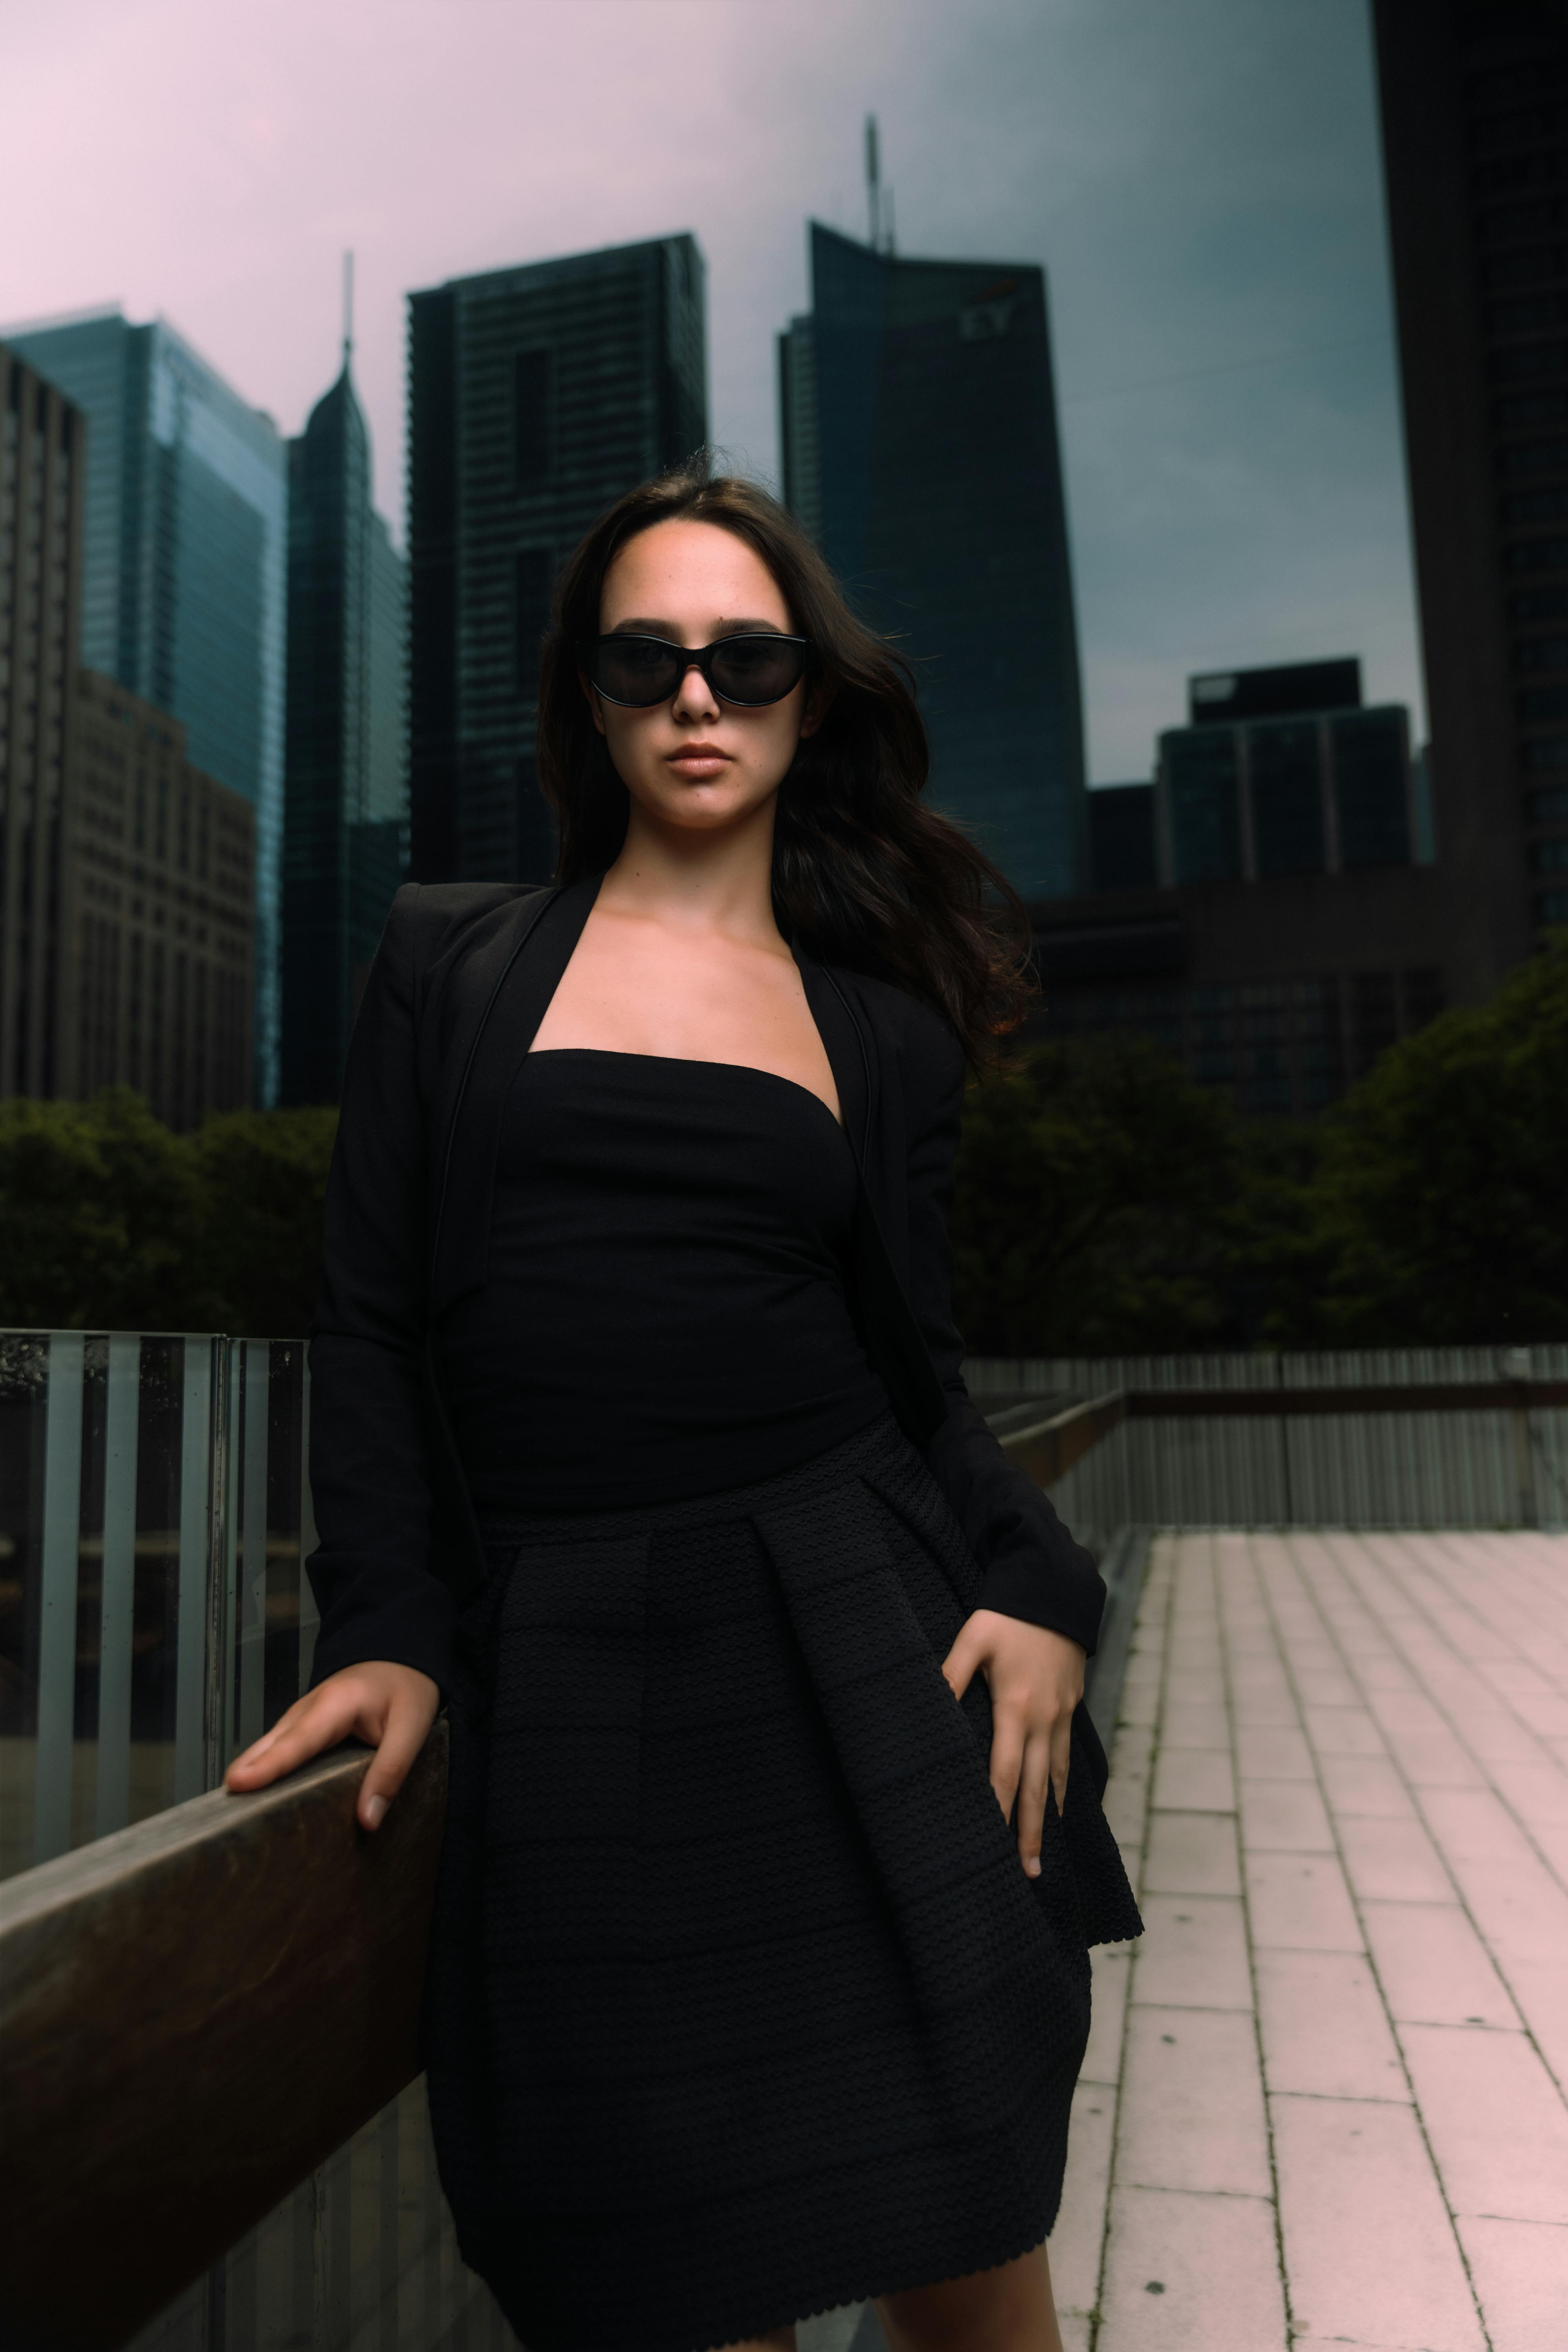
woman, glasses, lip, shoulder, vision care, sunglasses, goggles, sky, building, eyewear, neck, flash photography, sleeve, waist, dress, thigh, black hair, blazer, fashion design, knee, formal wear, day dress, electric blue, trunk, human leg, fashion model, brown hair, little black dress, tower block, jewellery, city, cocktail dress, pattern, white collar worker, fashion accessory, fur, leather, top, sitting, photo shoot, street